Bay Terrace, Staten Island

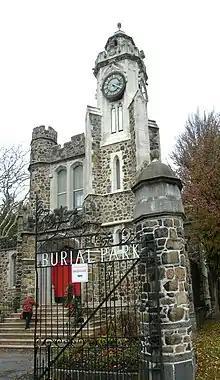
Ocean View Burial Park

Bay Terrace is bordered by Richmondtown to the north, Oakwood to the east, Great Kills to the west, and the Great Kills Harbor to the south.